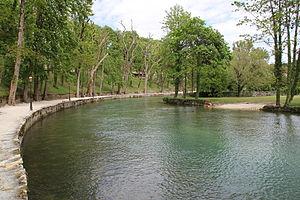
La rivière d'Bèze environ 200 m au-dessous de sa source